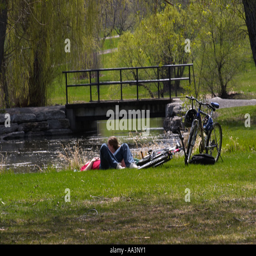
young people in the city park with view